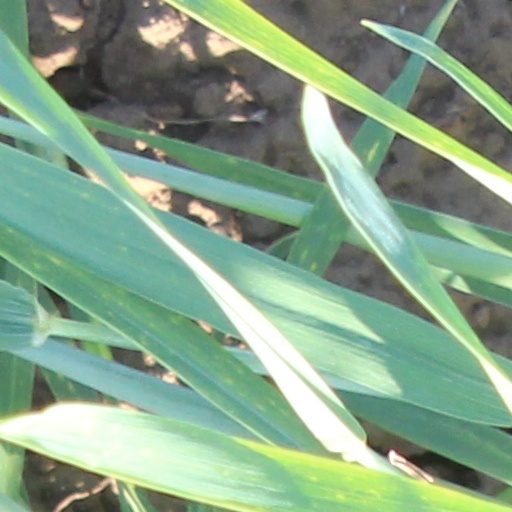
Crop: wheat